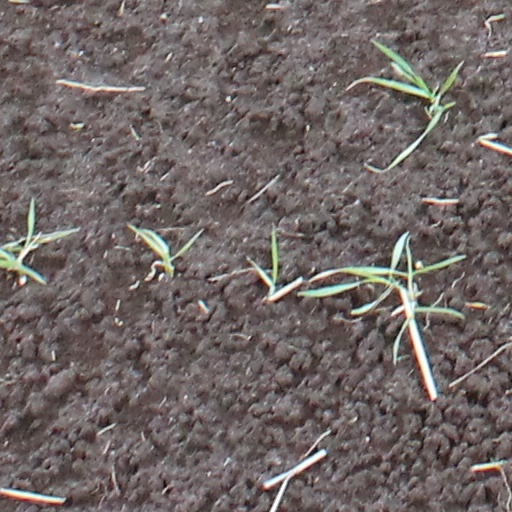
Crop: wheat